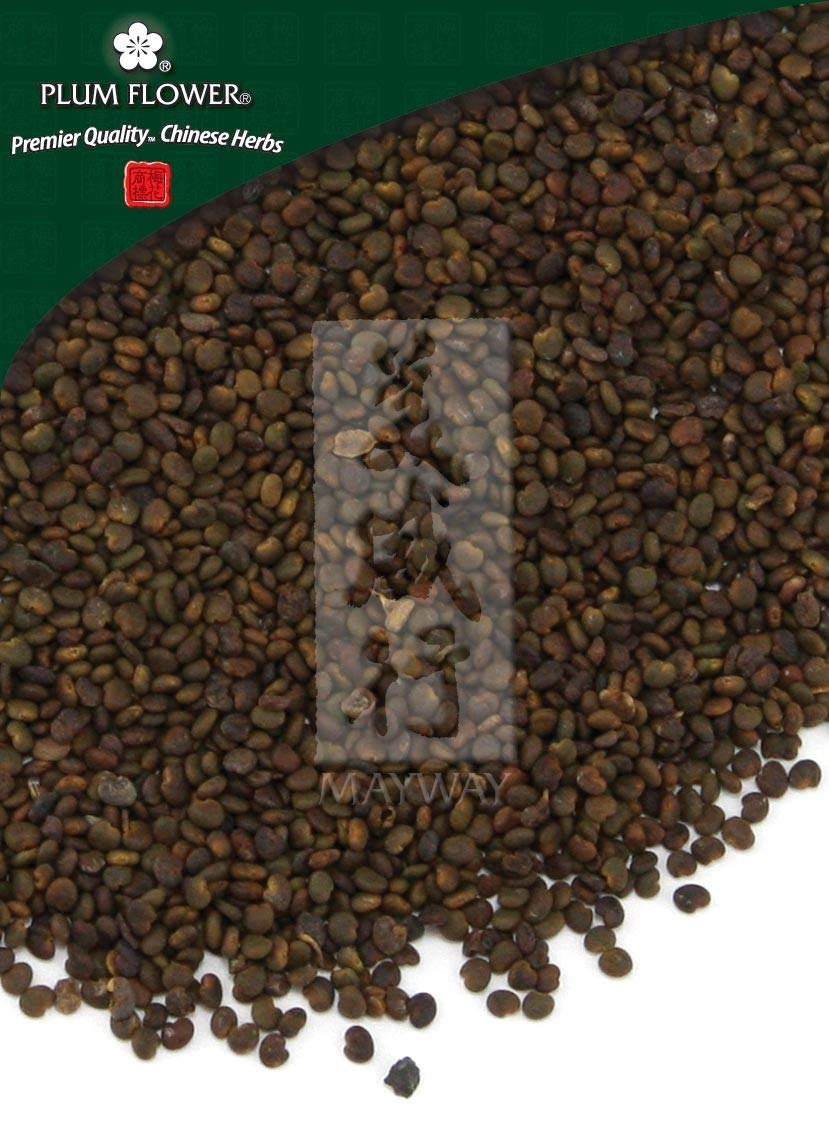
Item Name: Sha Yuan Zi, unsulfured Astragalus complanatus seed Plum Flower500 g/bag
Product Description: Sha Yuan Zi, unsulfured Astragalus complanatus seed Plum Flower500 g/bag
Value: 16.0
Unit: Ounce

Price: 49.25